Downtown Ossining Historic District

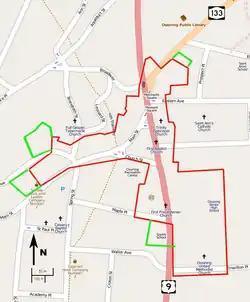
A map of the streets in downtown Ossining, on a gray background with major roads in pink and orange and the locations of some landmarks indicated. The border of the irregularly-shaped historic district is in red. Four small green-bordered areas are adjacent to it.

Then it returns eastward along Main, crossing the aqueduct again to the north side of Church Street. It turns south to follow the rear lines of the properties along South Highland, two commercial buildings and Trinity Episcopal Church, then returns to South Highland at Maple Place. It follows the east side of the road to Emwilton Place, where it turns east to include Ossining United Methodist Church. Past the church it turns north again to include all the buildings of Ossining High School while excluding its more modern athletic facilities. At the high school property's north boundary it turns west again to the rear lines of properties on South Highland, and follows them back to Village Hall.